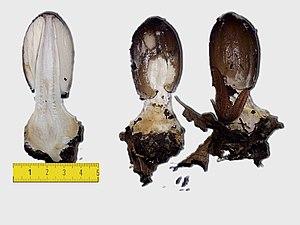
Le Coprin pie ou Coprin noir et blanc est une espèce de champignons basidiomycètes de la famille des Psathyrellaceae.